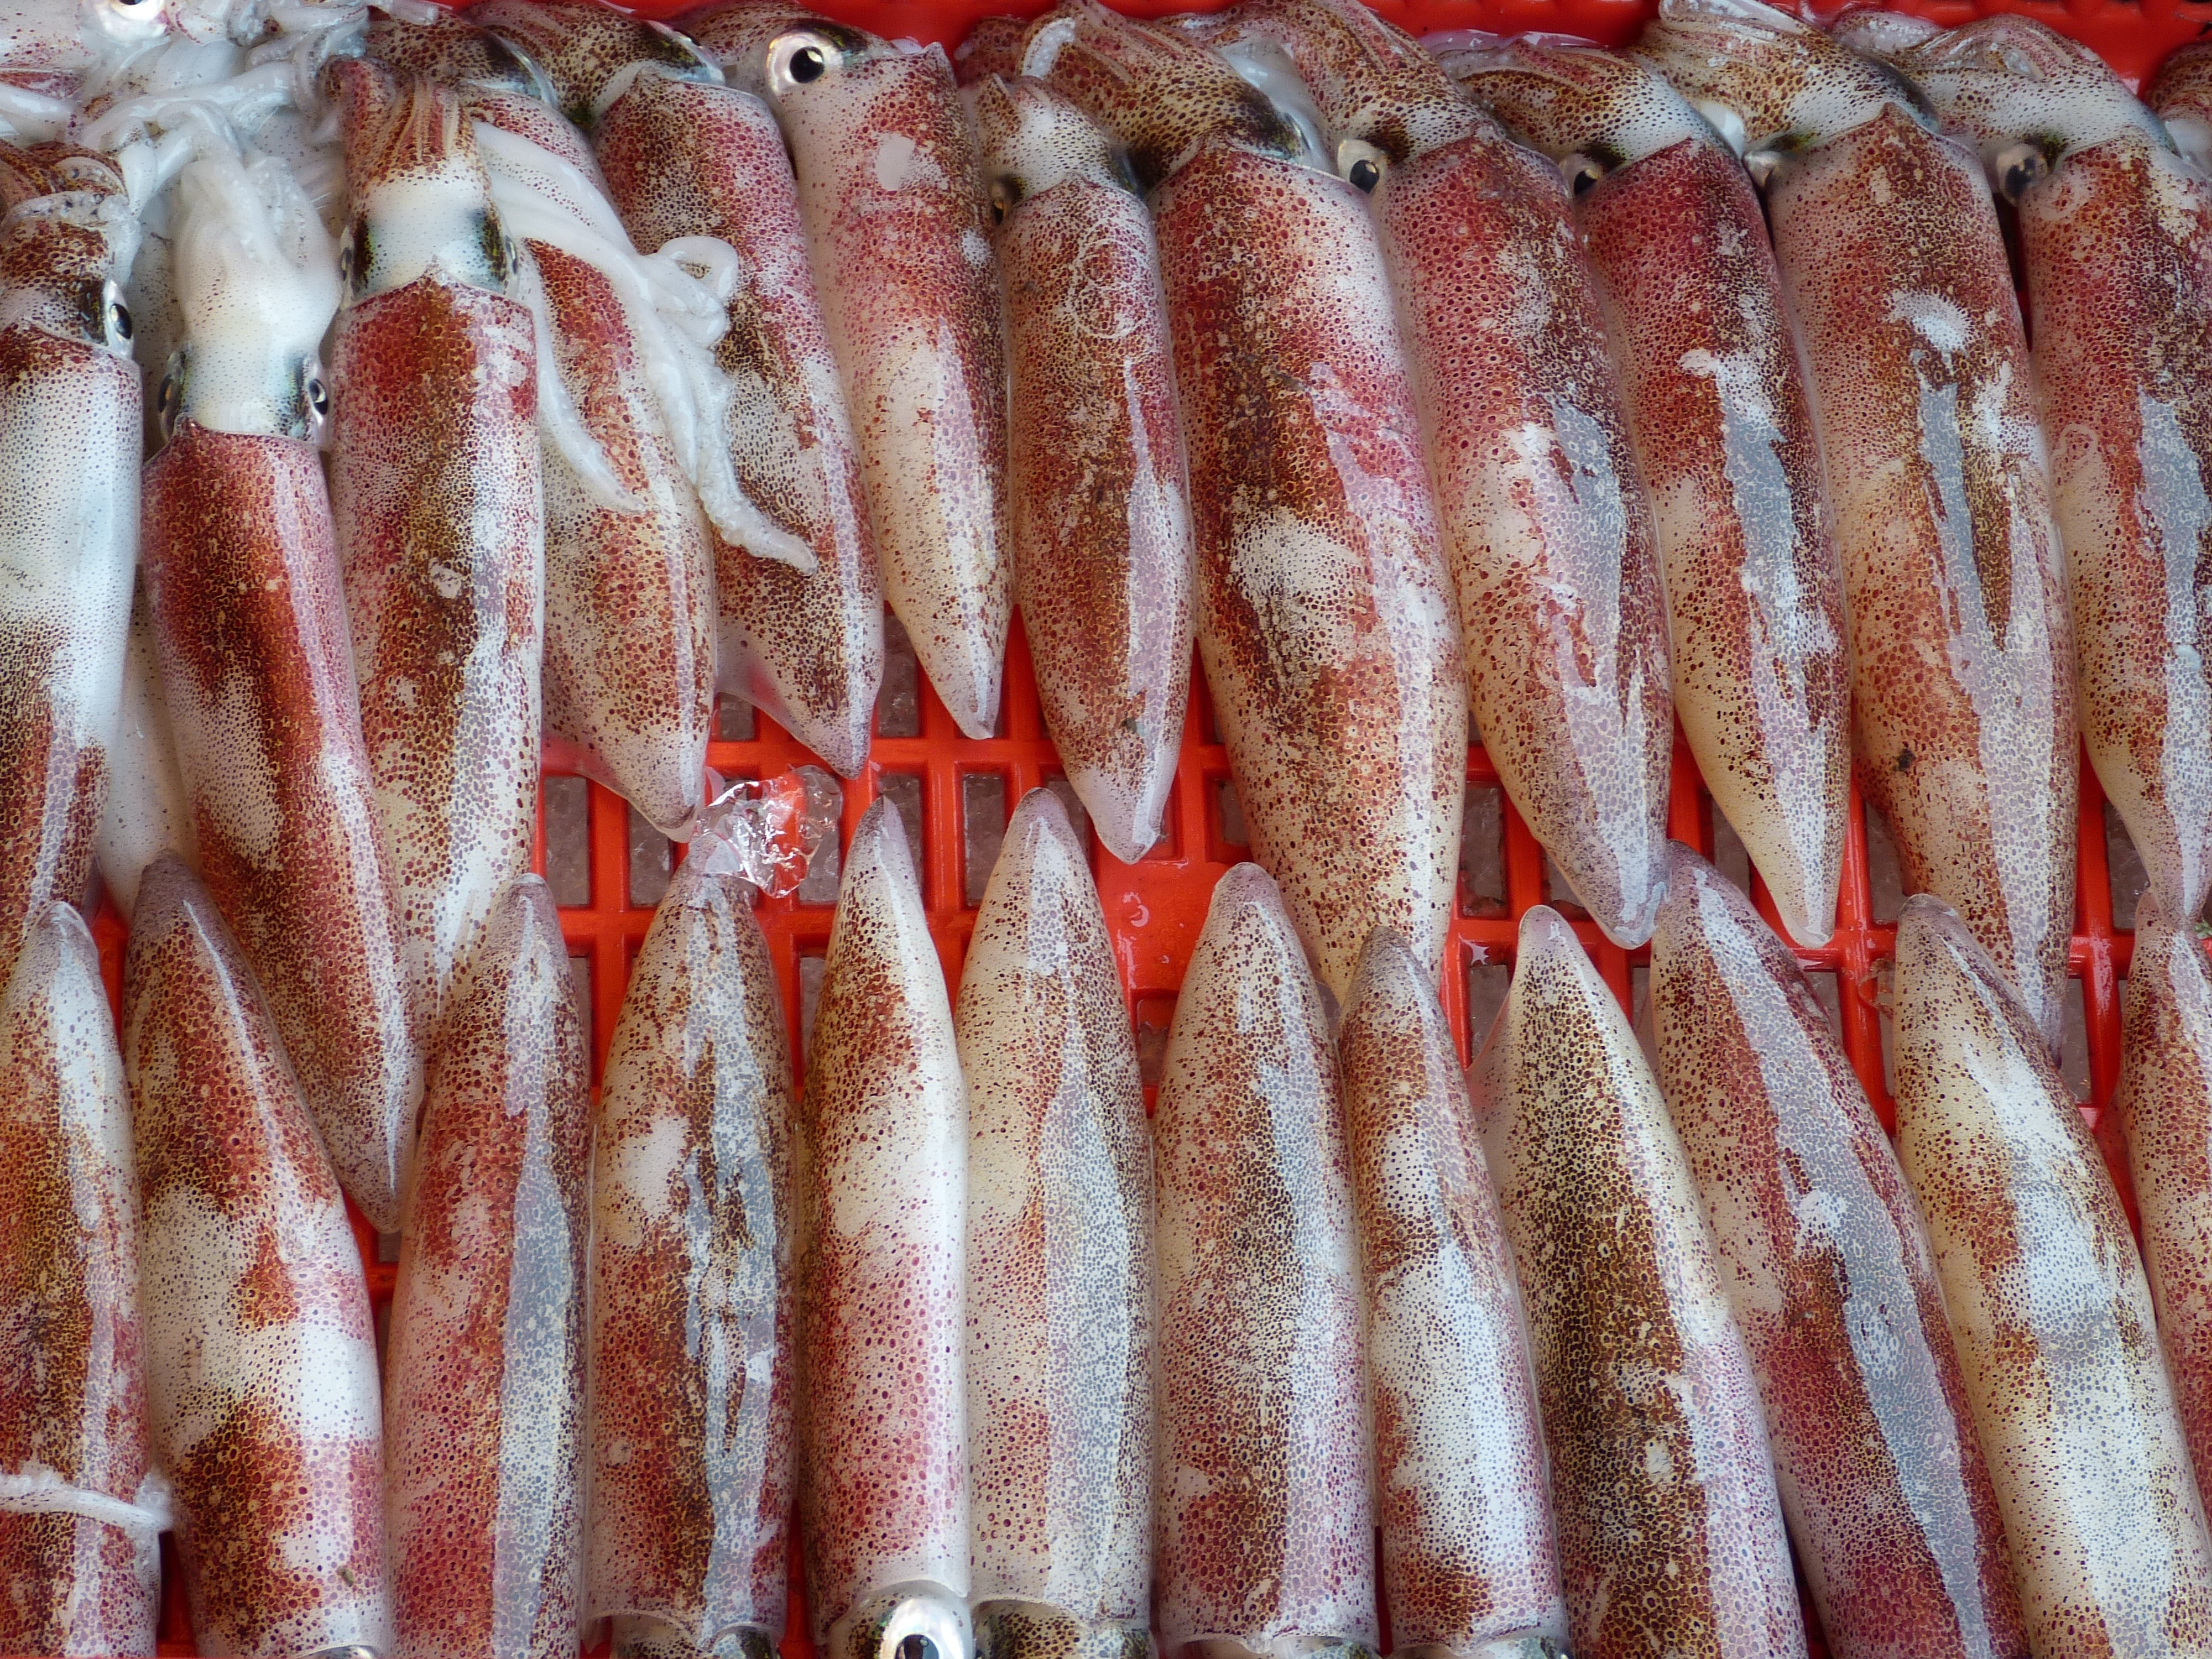
meal, food, fishing, seafood, kitchen, asia, market, fish, dessert, eat, squid, meat, cuisine, market stall, fish market, octopus, head, frisch, vietnam, fischer, sea animals, snack food, animal source foods